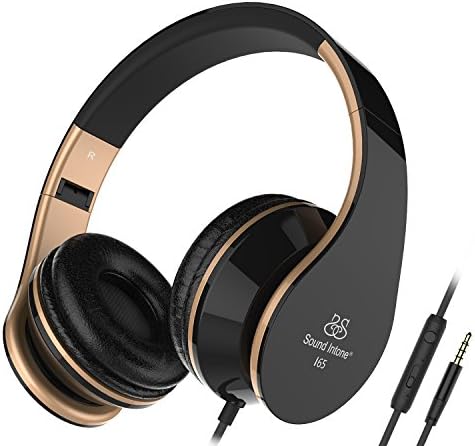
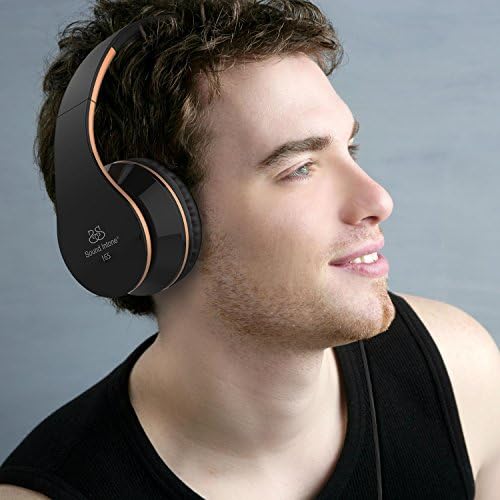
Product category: headphones
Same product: yes